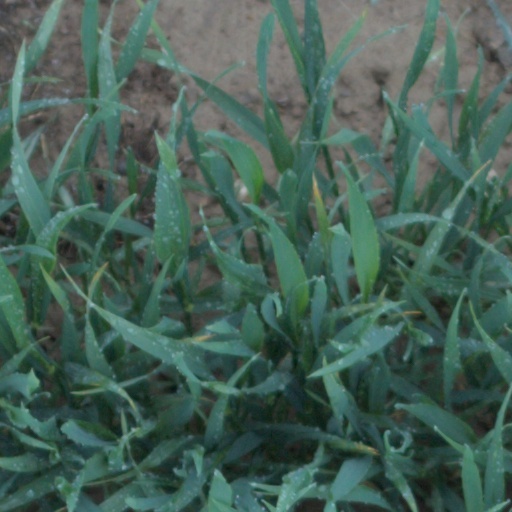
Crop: wheat